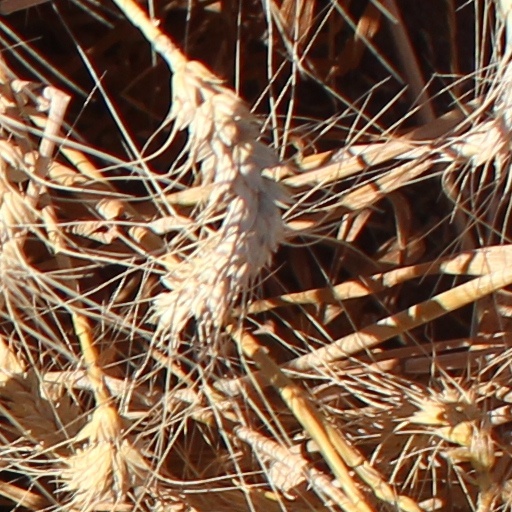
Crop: wheat